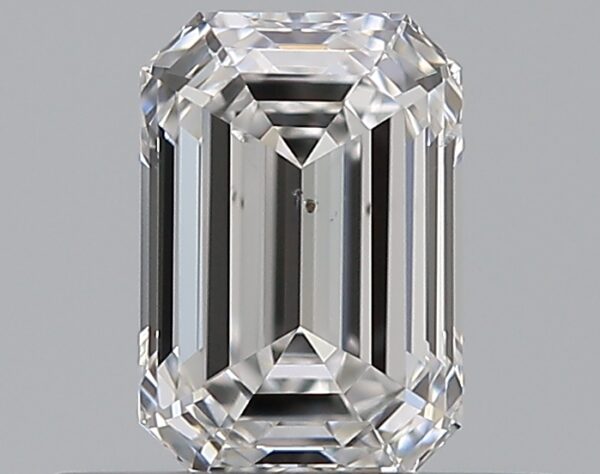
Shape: emerald
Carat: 0.5
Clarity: SI1
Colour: E
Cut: EX
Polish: EX
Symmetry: VG
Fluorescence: N
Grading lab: GIA
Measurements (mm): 5.4 x 3.7 x 2.52